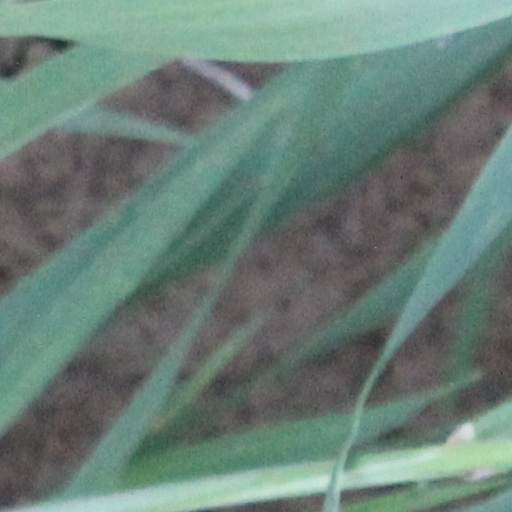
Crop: wheat